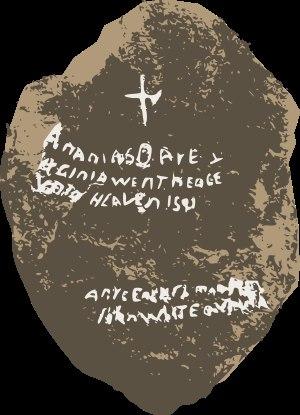
Les pierres de Dare sont un ensemble de pierres sur lesquelles sont écrits des messages, prétendument par des colons anglais, membres de la colonie perdue de l'île Roanoke au large de la Caroline du Nord.